Chatham-Kent—Essex (federal electoral district)

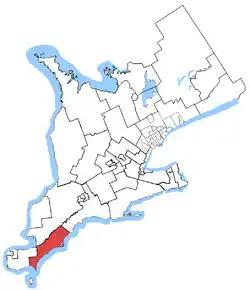
Chatham-Kent—Essex in relation to other southern Ontario electoral districts

Chatham-Kent—Essex (formerly known as Kent—Essex) was a federal electoral district in Ontario, Canada, that was represented in the House of Commons of Canada from 1997 to 2015.